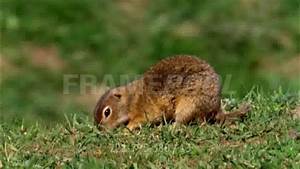
Label: scoiattolo